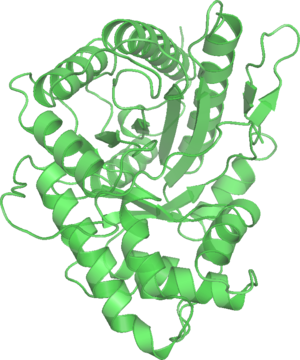
L’aldolase, ou fructose-bisphosphate aldolase, est une lyase qui catalyse les réactions :
L’aldolase A est l'une des trois isoformes de l'aldolase, une lyase qui catalyse la réaction :